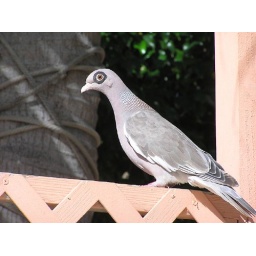
Lots of these birds flying around the island.